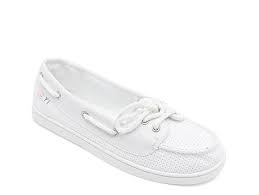
Label: Boat